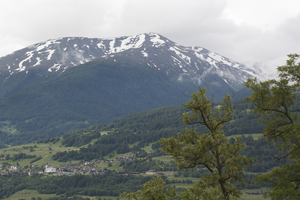
Monstre du Valais est le surnom d'une ou de plusieurs bêtes féroces qui attaquent de nombreux troupeaux dans le canton du Valais, en Suisse, à partir d'avril 1946. En partant du constat des troupeaux dévorés sur les alpages, la rumeur enfle. La presse suisse utilise le nom de « monstre ». Parmi une multitude d'identités supposées, celles d'un lynx ou d'une ou plusieurs panthères dominent, soutenues par des témoignages très suivis. Cependant, le monstre du Valais semble avoir été un grand loup européen, abattu à Eischoll le 27 novembre 1947.